Nanimo nai Kedo Sora wa Aoi

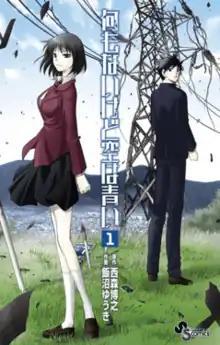
First "tankōbon" volume cover

is a Japanese manga series written by Hiroyuki Nishimori and illustrated by Yuuki Iinuma. It was serialized in Shogakukan's "shōnen" manga magazine "Weekly Shōnen Sunday" from March 2014 to August 2015, with its chapters collected in seven "tankōbon" volumes.